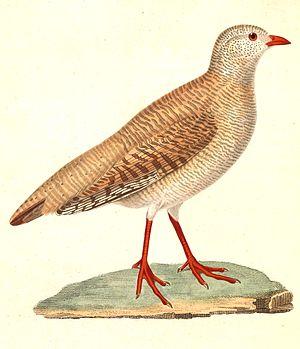
La Perdrix de Hey est une espèce d'oiseaux de la famille des Phasianidae.